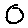
Label: 0